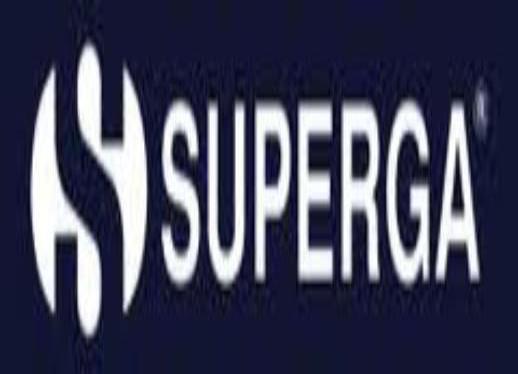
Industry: Clothes